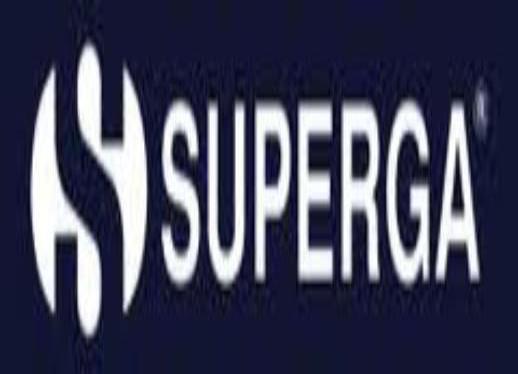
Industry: Clothes